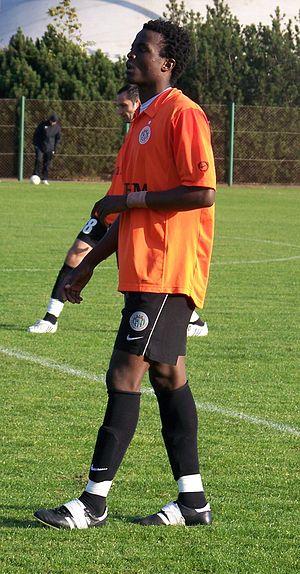
Costa Nhamoinesu, né le 6 janvier 1986 à Harare, est un footballeur zimbabwéen. Il occupe actuellement le poste de défenseur à l'AC Sparta Prague.